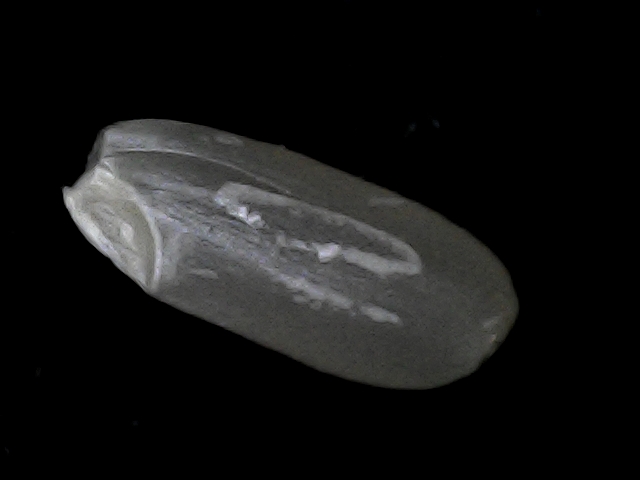
Rice variety: BD95